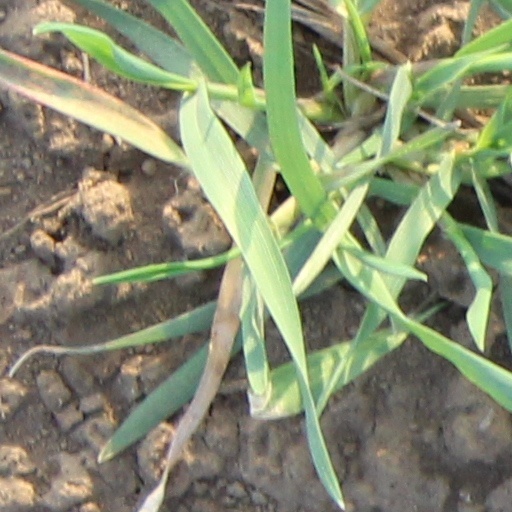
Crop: wheat